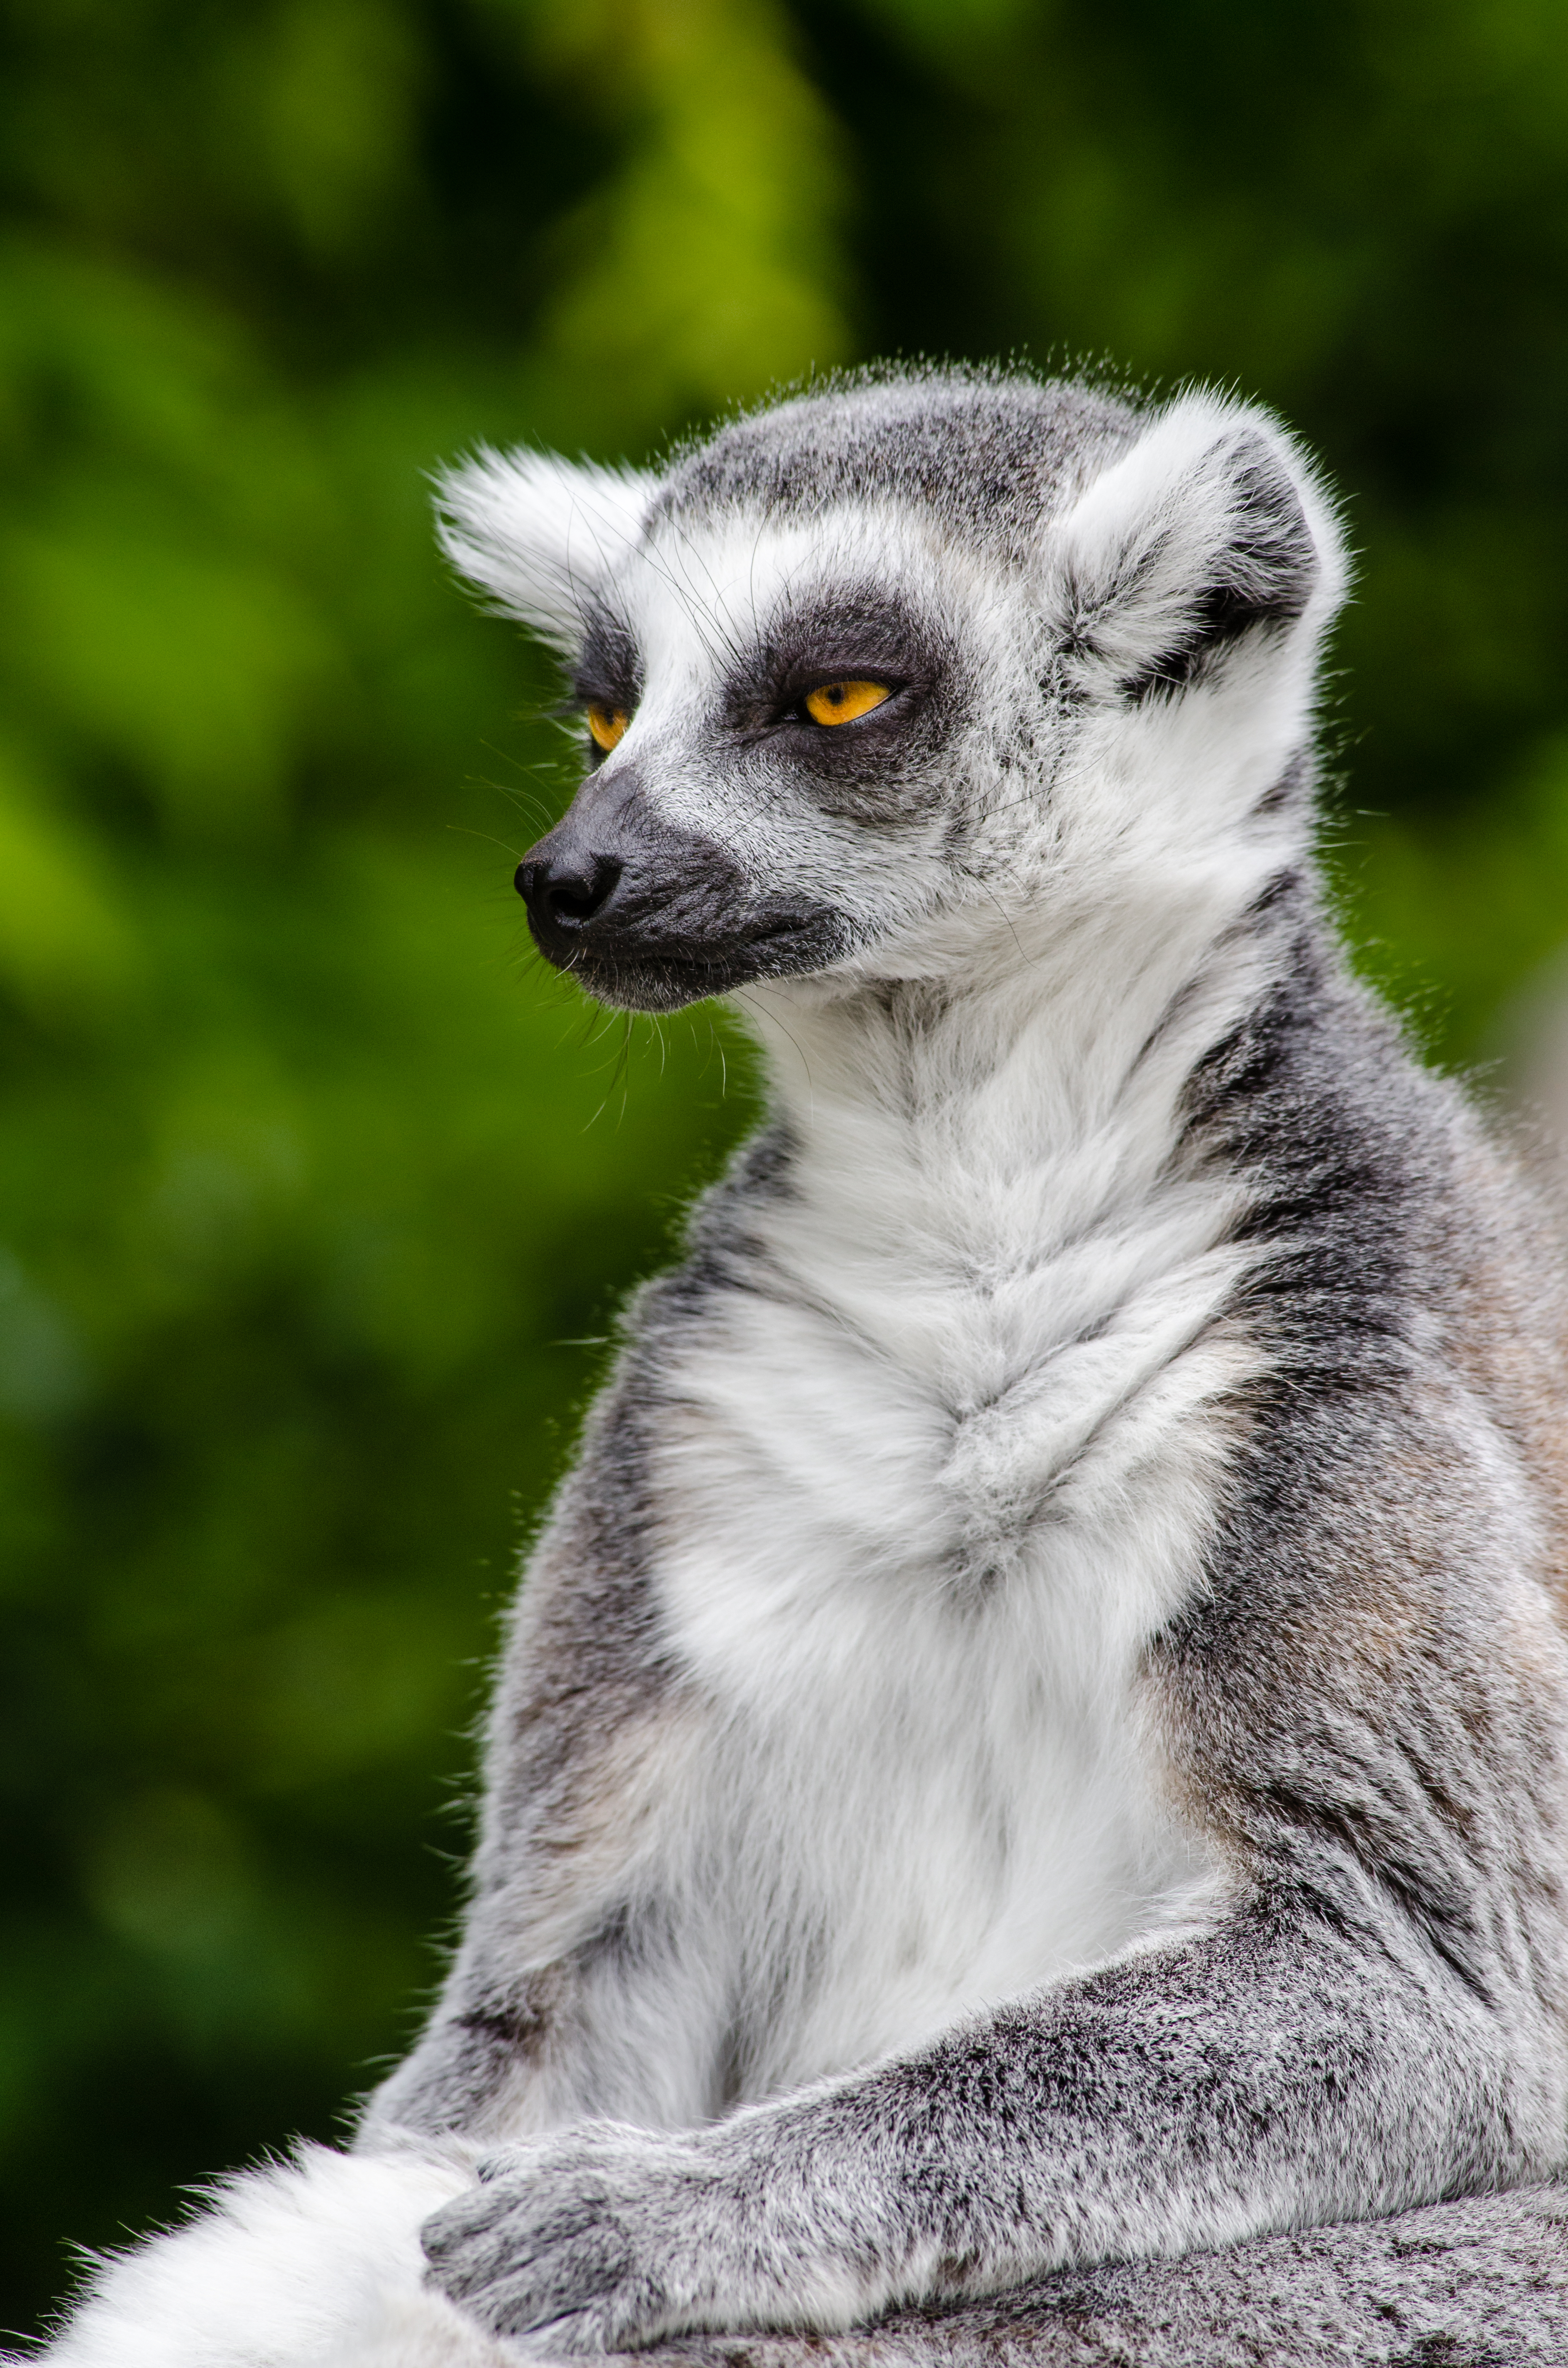
tree, bokeh, ring, feet, animal, cute, wildlife, zoo, fur, mammal, nikon, fauna, primate, close up, eyes, hands, animals, madagascar, vertebrate, tier, ss, fell, augen, baum, adorable, lemur, d7000, niedlich, tailed, catta, katta, tierpart, hnde, fse, madagaskar, 300mm, meerkat